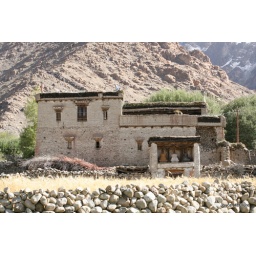
Hemis Shukpachen Monastery with rock wall and barley field in Ladakh Region, India